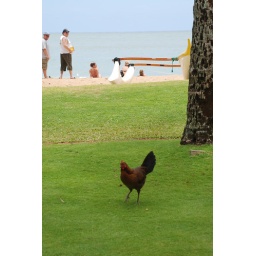
One of the many truly free-range chickens running around Kauai.